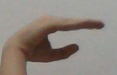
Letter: jeem